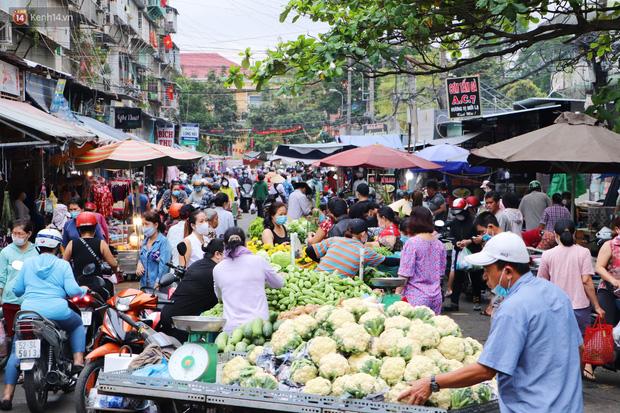
ở bên trong khu chợ có sự xuất hiện của nhiều người